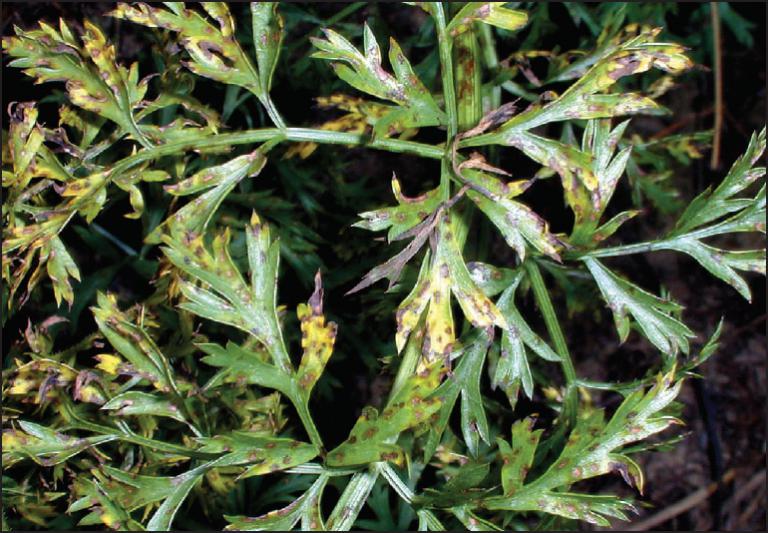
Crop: unknown
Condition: carrot_carrot_cercospora_blight